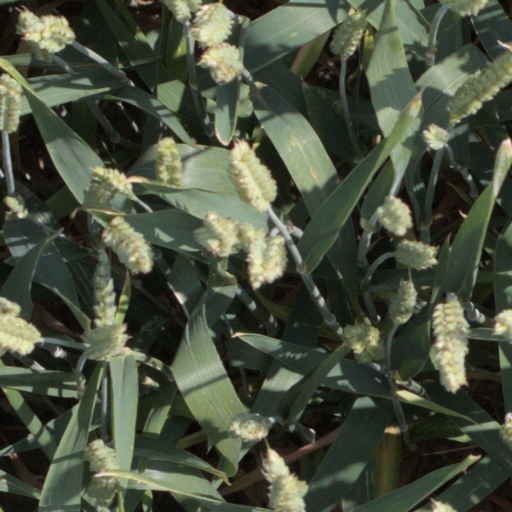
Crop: wheat